Tin

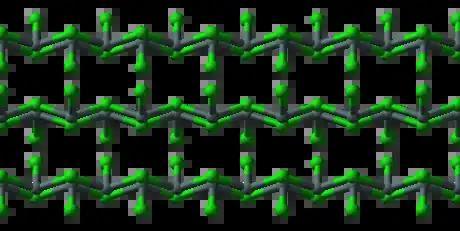
Ball-and-stick models of the structure of solid stannous chloride

Stannane, with tin in the +4 oxidation state, is unstable. Organotin hydrides are however well known, e.g. tributyltin hydride (Sn(CH)H). These compounds release transient tributyl tin radicals, which are rare examples of compounds of tin(III).